Andrzej Jerzy Mniszech

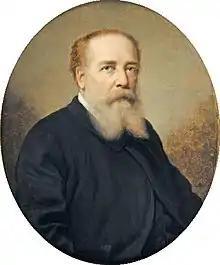
Self-portrait, 1895

Count Andrzej Jerzy Mniszech (1823–1905) was a Polish nobleman, landowner, painter and art collector.